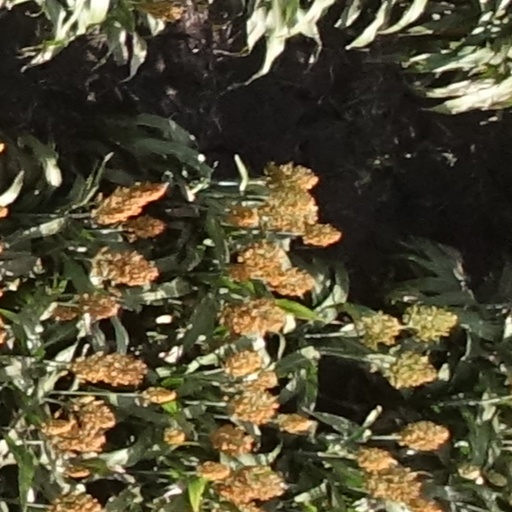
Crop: sorghum